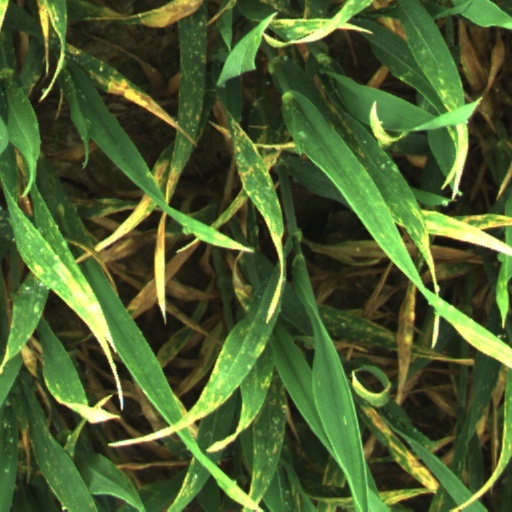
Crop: wheat